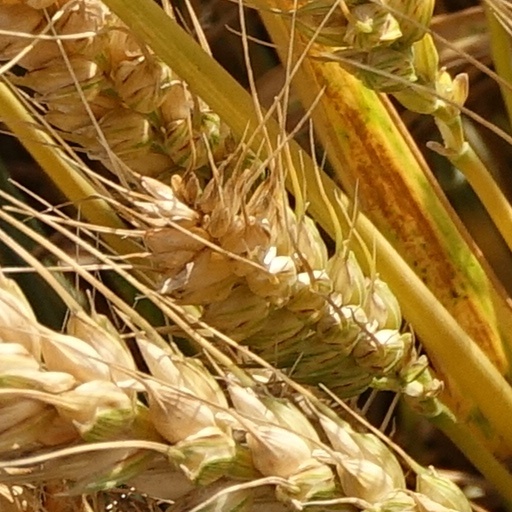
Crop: wheat